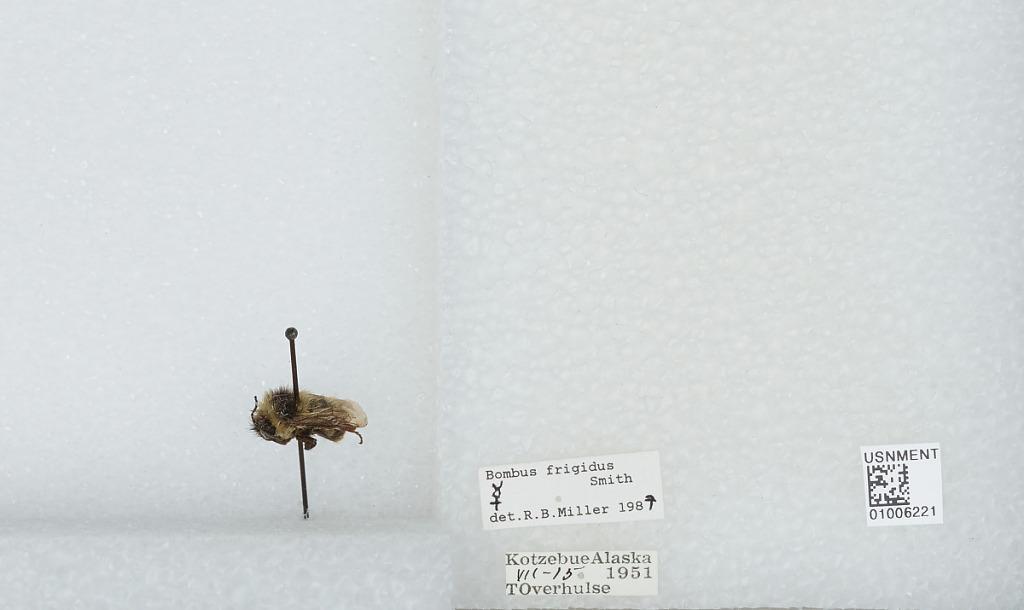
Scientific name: Bombus (Pyrobombus) frigidus Smith
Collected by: T. Overhulse
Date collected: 1951-7-15
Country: United States
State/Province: Alaska
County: Northwest Arctic
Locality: Kotzebue
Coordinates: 66.8972, -162.586
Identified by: Miller, R. B.